Alessandro Manzoni's thought and poetics

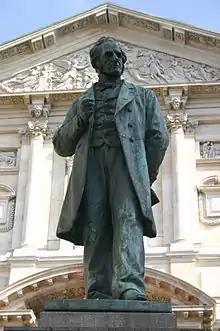
Monument to Alessandro Manzoni, in Piazza San Fedele, Milan. Erected in 1883, the monument, the work of Francesco Barzaghi, was placed in front of the church where the writer suffered a head injury that led to his death within a few months.

The "Aesthetic Materials" are among the most important and significant documents revealing Manzoni's conception of drama, a kind of notebook in which the poet jotted down his reflections and which in part, together with the "Preface to Carmagnola", flowed into the much more famous "Letter to Monsieur Chauvet". The stage, according to Manzoni, should not convey passions and strong emotions, in the exasperation of the protagonist's ego, but induce the spectator to meditate on the scenes he witnesses. More specifically, the play must portray "the restlessness connatural to man as long as he remains on this earth where he cannot reach his final end." Manzoni thus disagrees with Nicole and Bossuet's view that plays were immoral. He condemns the Racinian "tragédie classique", but praises the work of Goethe and Schiller, and especially that of the "admirable Shakespeare," whose "intellect [...] has been able so much to traverse the ambages of the human heart, so beauties of this sphere become common in your works." The "emotional identification" of Racine and the French theater must be replaced by "thoughtful emotion," as Gino Tellini put it.